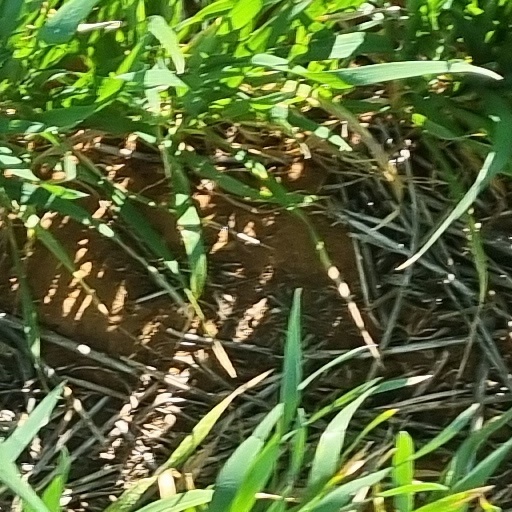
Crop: wheat